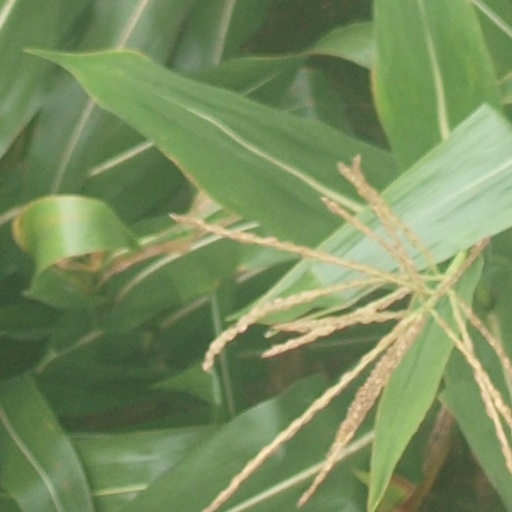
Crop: maize; corn